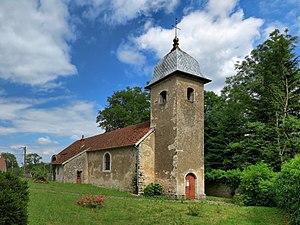
L'église de Larians
Larians-et-Munans est une commune française située dans le département de la Haute-Saône, en région Bourgogne-Franche-Comté. Les habitants de Larians-et-Munans s'appellent les Larianais.